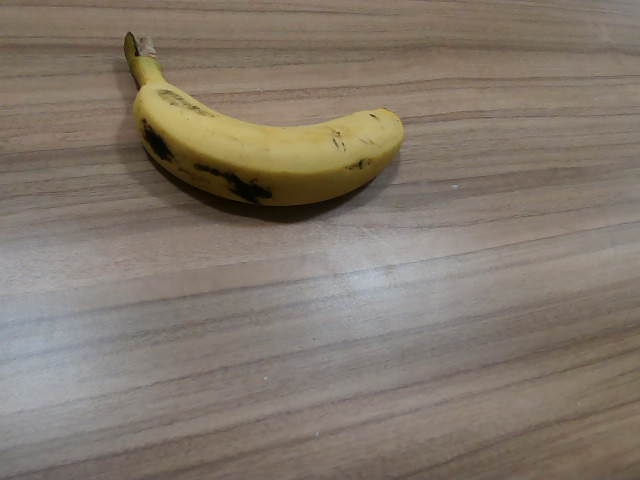
Label: Ripe_Banana